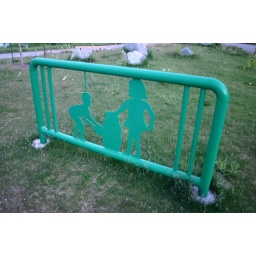
$20 to the first person to accurately describe just what the hell the boy and girl are touching in this fence.